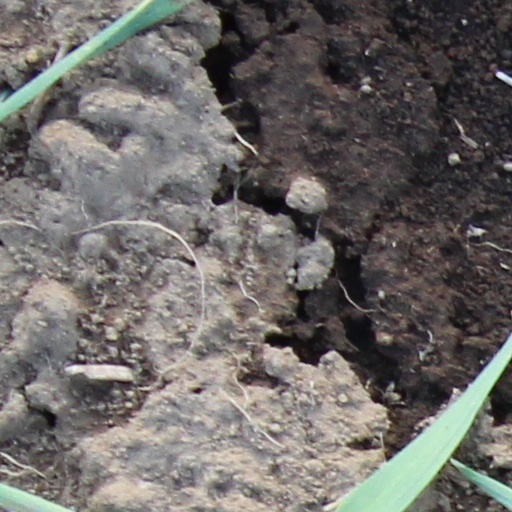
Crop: wheat